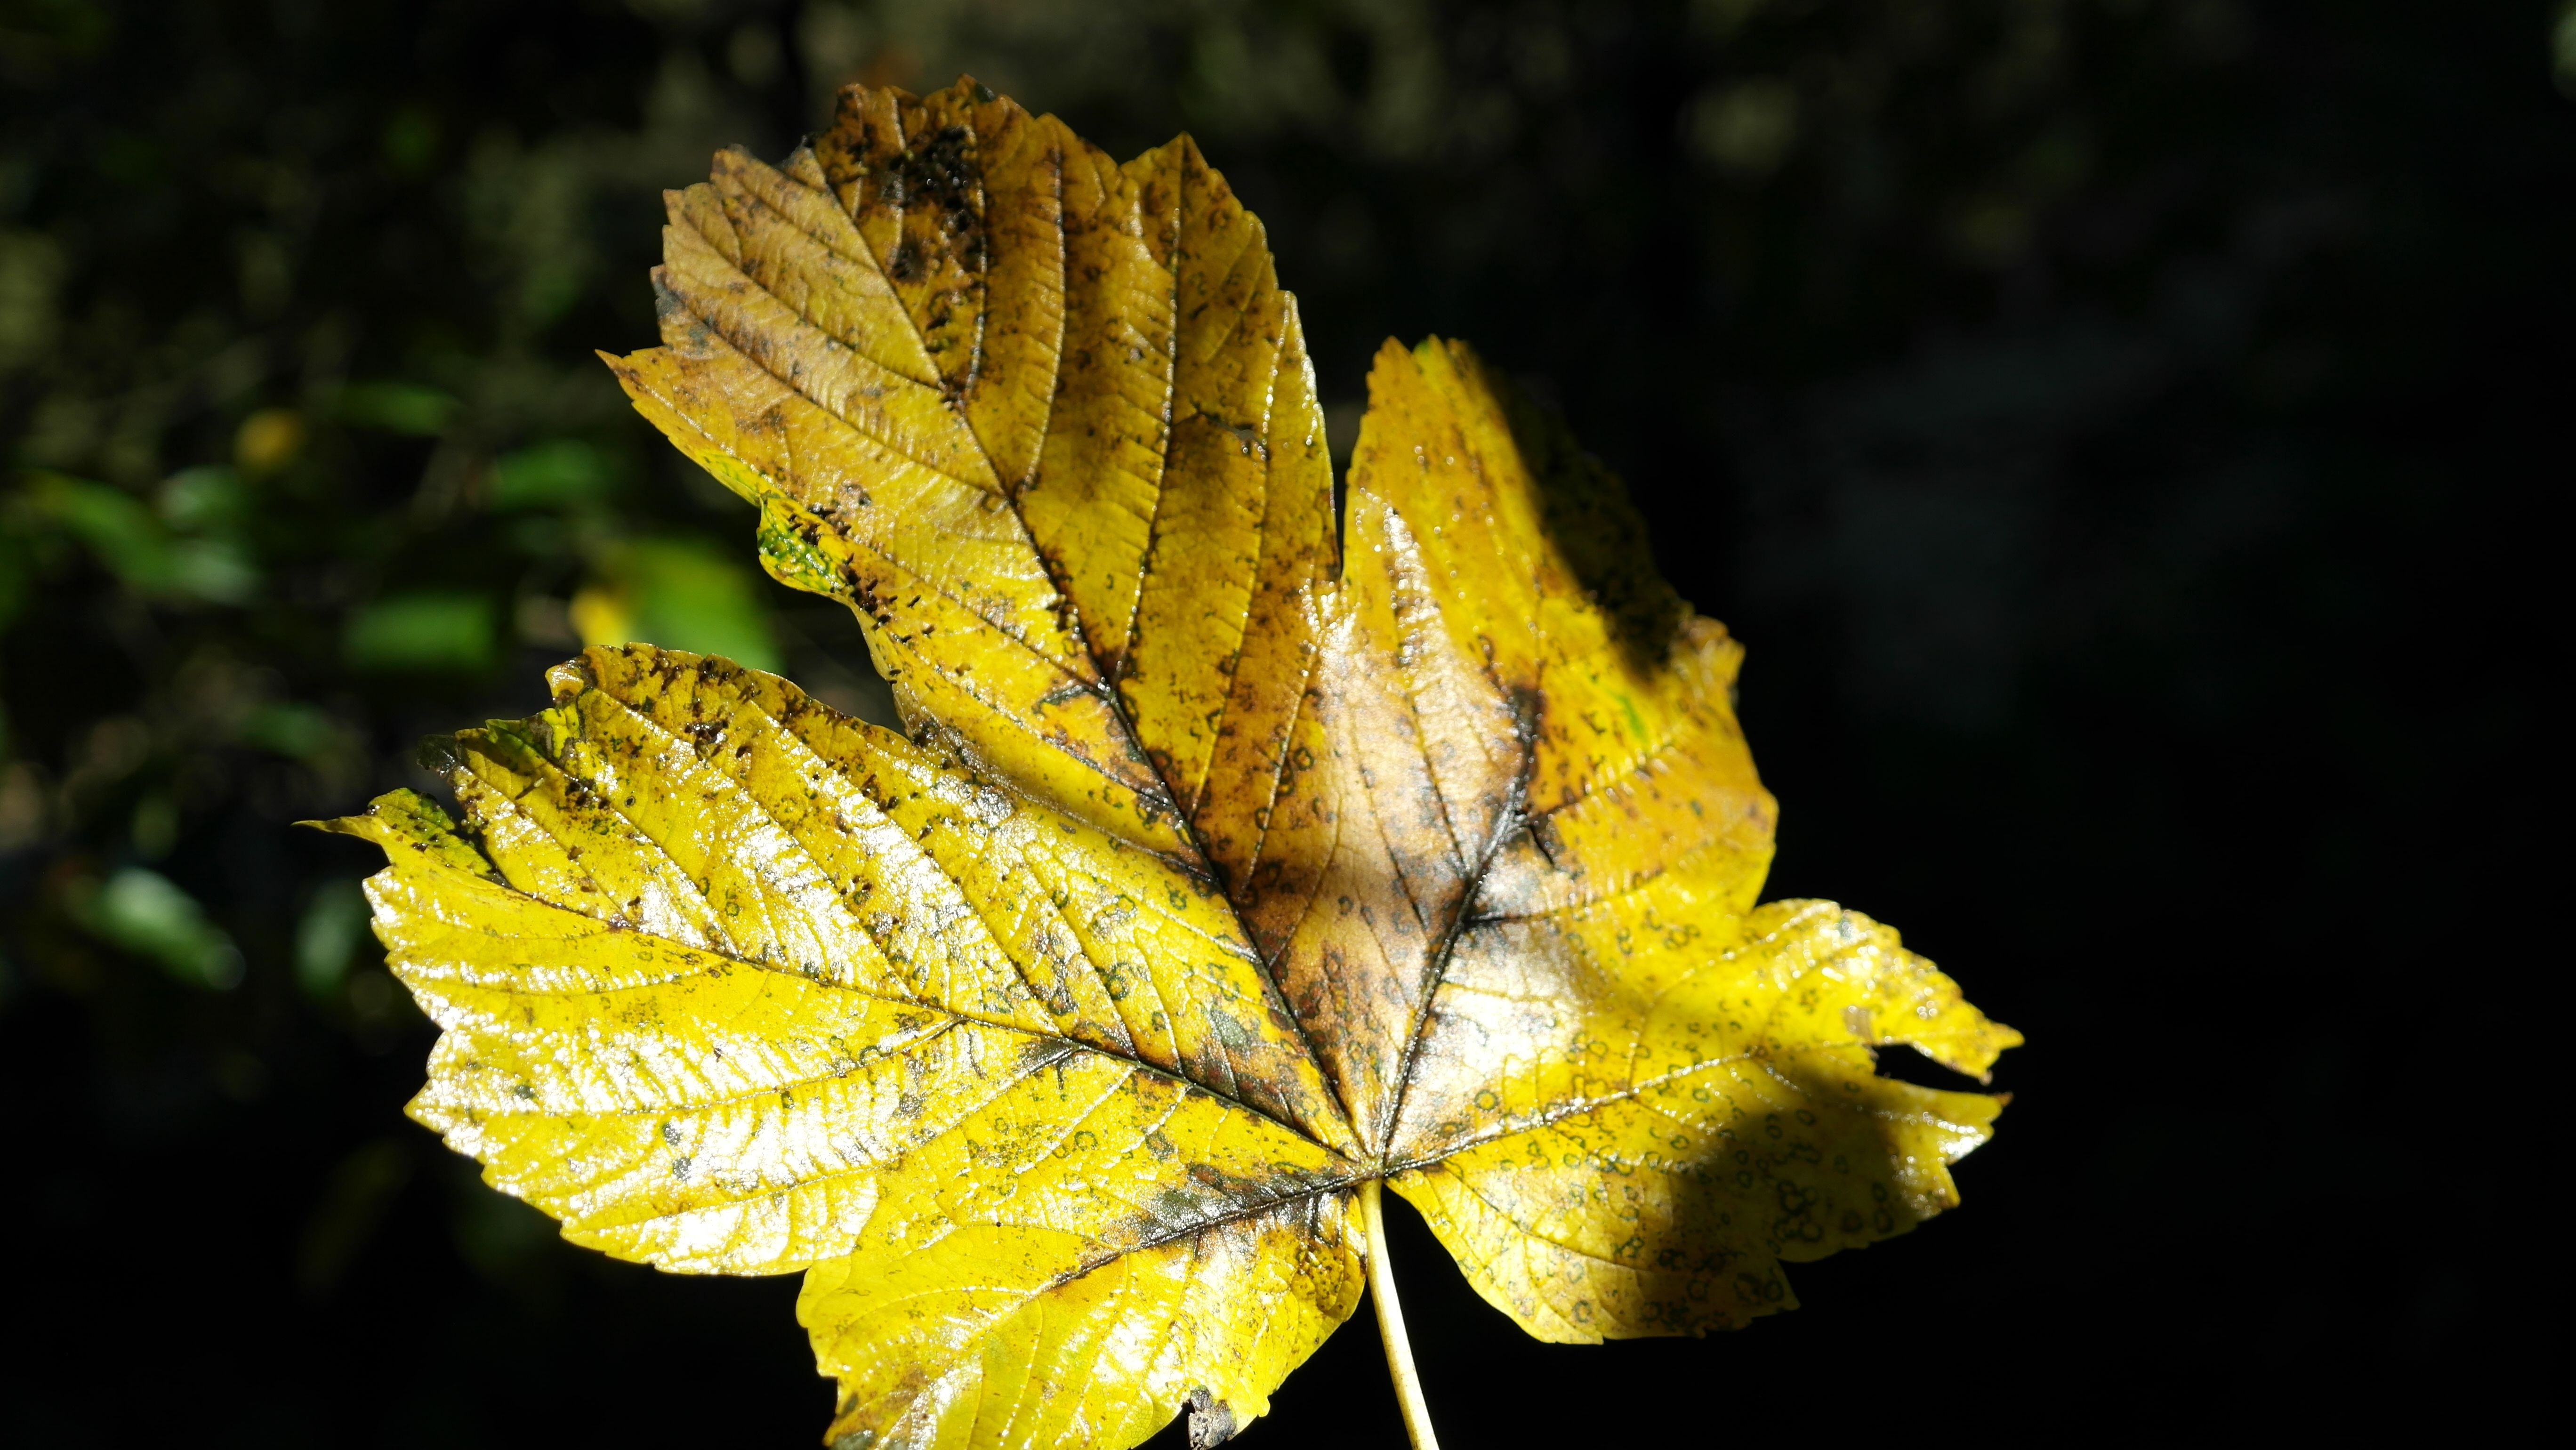
tree, nature, forest, branch, light, plant, sunlight, leaf, flower, green, autumn, shadow, botany, yellow, flora, season, maple, maple tree, maple leaf, close up, autumn mood, leaves, deciduous, fall color, macro photography, flowering plant, maidenhair tree, plant stem, woody plant, land plant